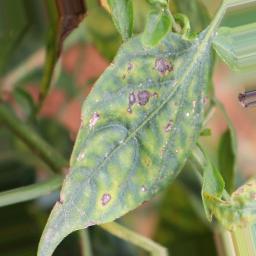
Label: cercospora